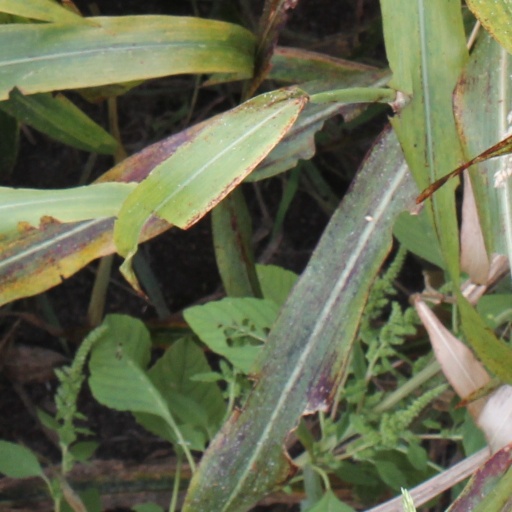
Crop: sorghum